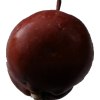
Label: Apple 18